Church music

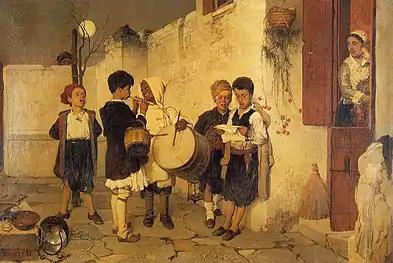
Carol singers

Gregorian chant is the main tradition of Western plainchant, a form of monophonic liturgical chant of Western Christianity that accompanied the celebration of Mass and other ritual services. This musical form originated in Monastic life, in which singing the 'Divine Service' nine times a day at the proper hours was upheld according to the Rule of Saint Benedict. Singing psalms made up a large part of the life in a monastic community, while a smaller group and soloists sang the chants.